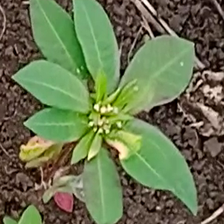
Weed species: Moti_dudhi(Euphorbia_geneculata_L)